Sino-Indian War

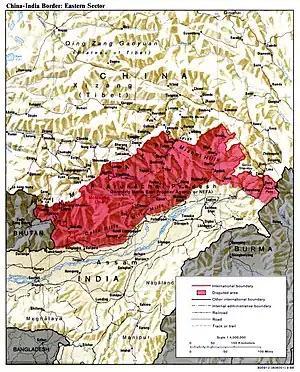
The McMahon Line is the red line marking the northern boundary of the disputed area.

In 1826, British India gained a common border with Tibet after the British wrested control of Manipur and Assam from the Burmese, following the First Anglo-Burmese War of 1824–1826. In 1847, Major J. Jenkins, agent for the North East Frontier, reported that the Tawang was part of Tibet. In 1872, four monastic officials from Tibet arrived in Tawang and supervised a boundary settlement with Major R. Graham, NEFA official, which included the Tawang Tract as part of Tibet. In 1873, the British drew an "Inner Line" as an administrative line to inhibit their subjects from encroaching into the tribal territory within its control. The British boundary, also called the "Outer Line", was defined to mark the limits of British jurisdiction. But it was not significantly different from the Inner Line in this region.